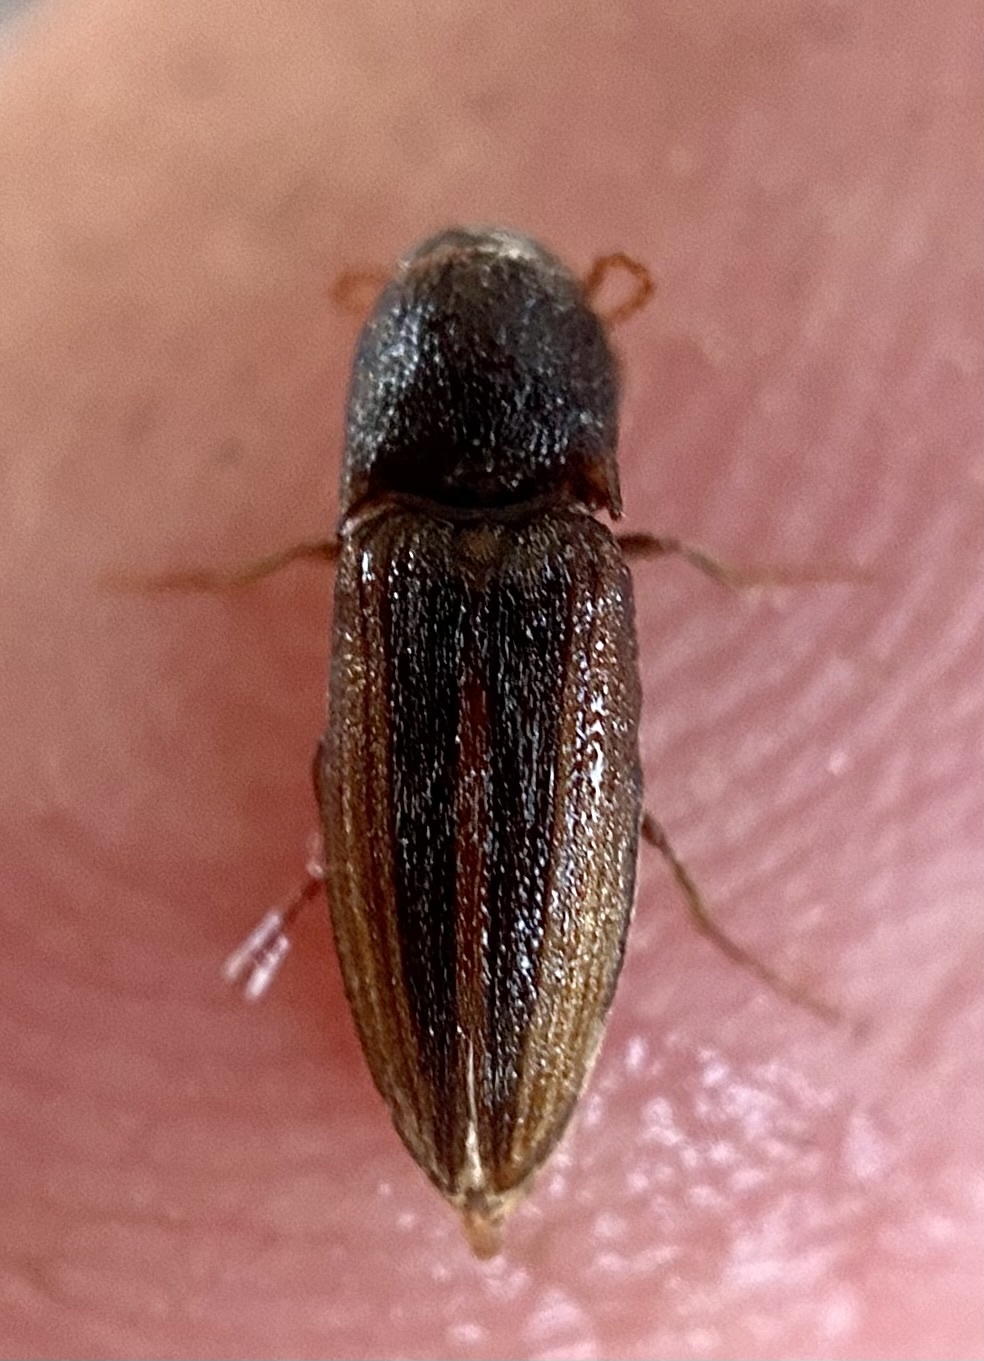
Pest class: clickbeetles_wireworms